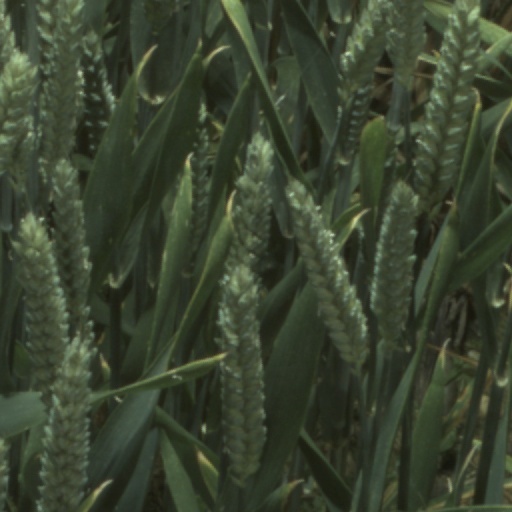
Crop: wheat